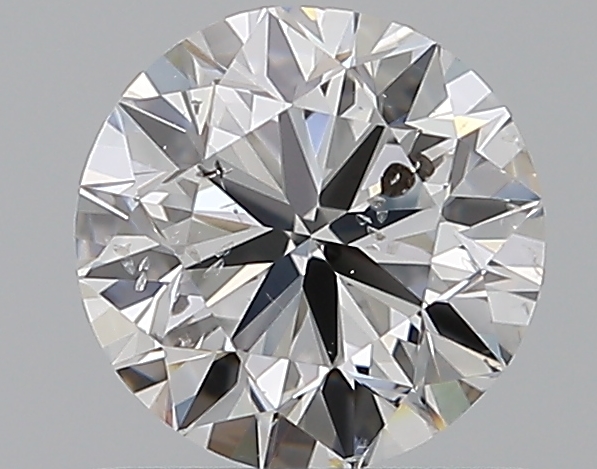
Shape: round
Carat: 0.7
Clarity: SI2
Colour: D
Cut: VG
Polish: EX
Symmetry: VG
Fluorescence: N
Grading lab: GIA
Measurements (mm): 5.56 x 5.62 x 3.5